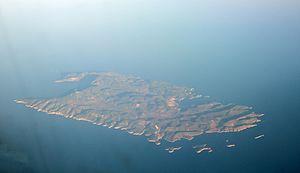
Le phare de Host est un phare actif situé sur l'îlot Host de l'île de Vis, dans le Comitat de Split-Dalmatie en Croatie. Le phare est exploité par Plovput, une compagnie du Gouvernement de la République de Croatie.
Le phare de Stončica est un phare actif situé sur l'île de Vis municipalité de Vis, dans le Comitat de Split-Dalmatie en Croatie. Le phare est exploité par Plovput, une compagnie du Gouvernement de la République de Croatie.